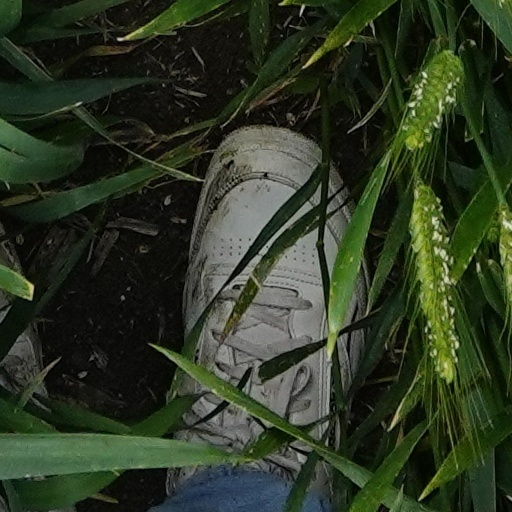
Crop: wheat